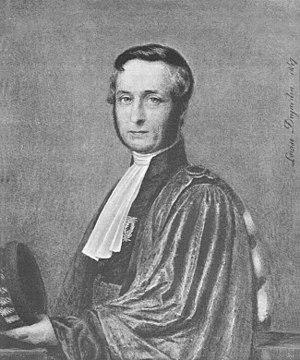
Portrait d'après une miniature faite par sa fille Louise Dujardin en 1847.
Félix Dujardin, né le 5 avril 1801 à Tours et mort le 8 avril 1860 à Rennes, est un biologiste français.